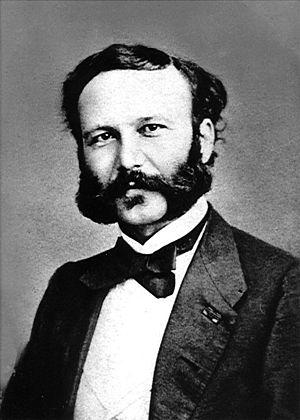
Le 8 mai est le 128ᵉ jour de l'année du calendrier grégorien, le 129ᵉ en cas d'année bissextile. Il reste 237 jours avant la fin de l'année.
La première convention de Genève pour l’Amélioration de la Condition des blessés des armées combattantes, rédigée le 22 août 1864, est le premier d'une série de quatre traités appelés « convention de Genève. » Elle jette « les bases des règles du droit international pour la protection des victimes de conflits armés. » Ce premier traité, adopté en 1864, a été profondément révisé et amendé en 1906, en 1929, et enfin en 1949. Il est inextricablement lié à l’action du Comité international de la Croix-Rouge, qui en est l'instigateur, mais qui a aussi appelé à en étendre l’application.
La bataille de Solférino a eu lieu le 24 juin 1859 durant la campagne d'Italie. Elle s'est déroulée en Lombardie, dans la province de Mantoue. Il s'agit d'une victoire de l'armée française de Napoléon III alliée à l'armée sarde sur l'armée autrichienne de l'empereur François-Joseph.